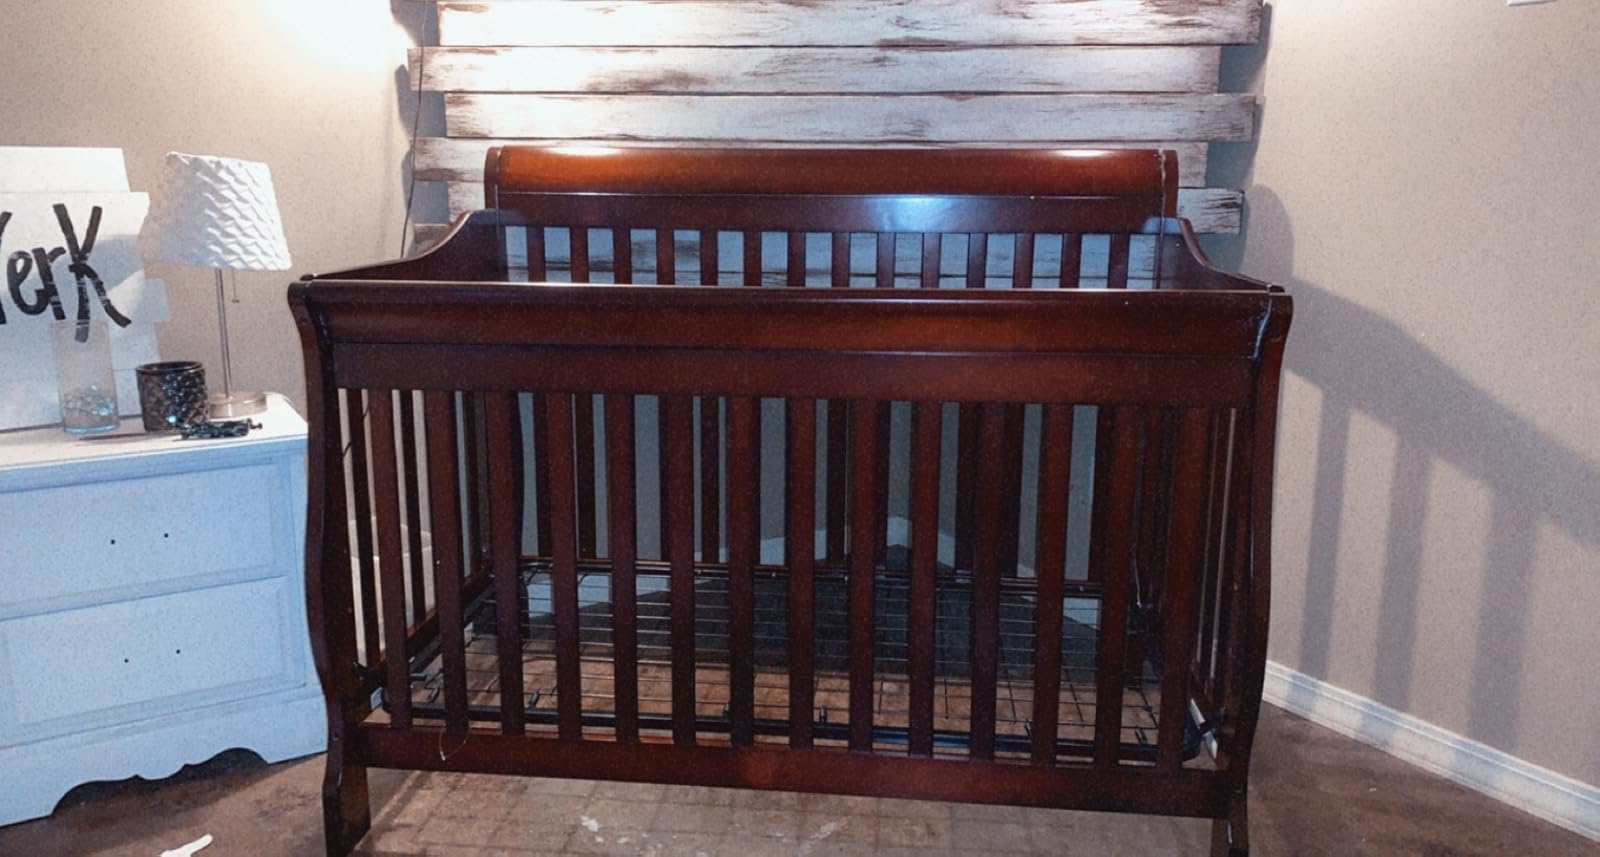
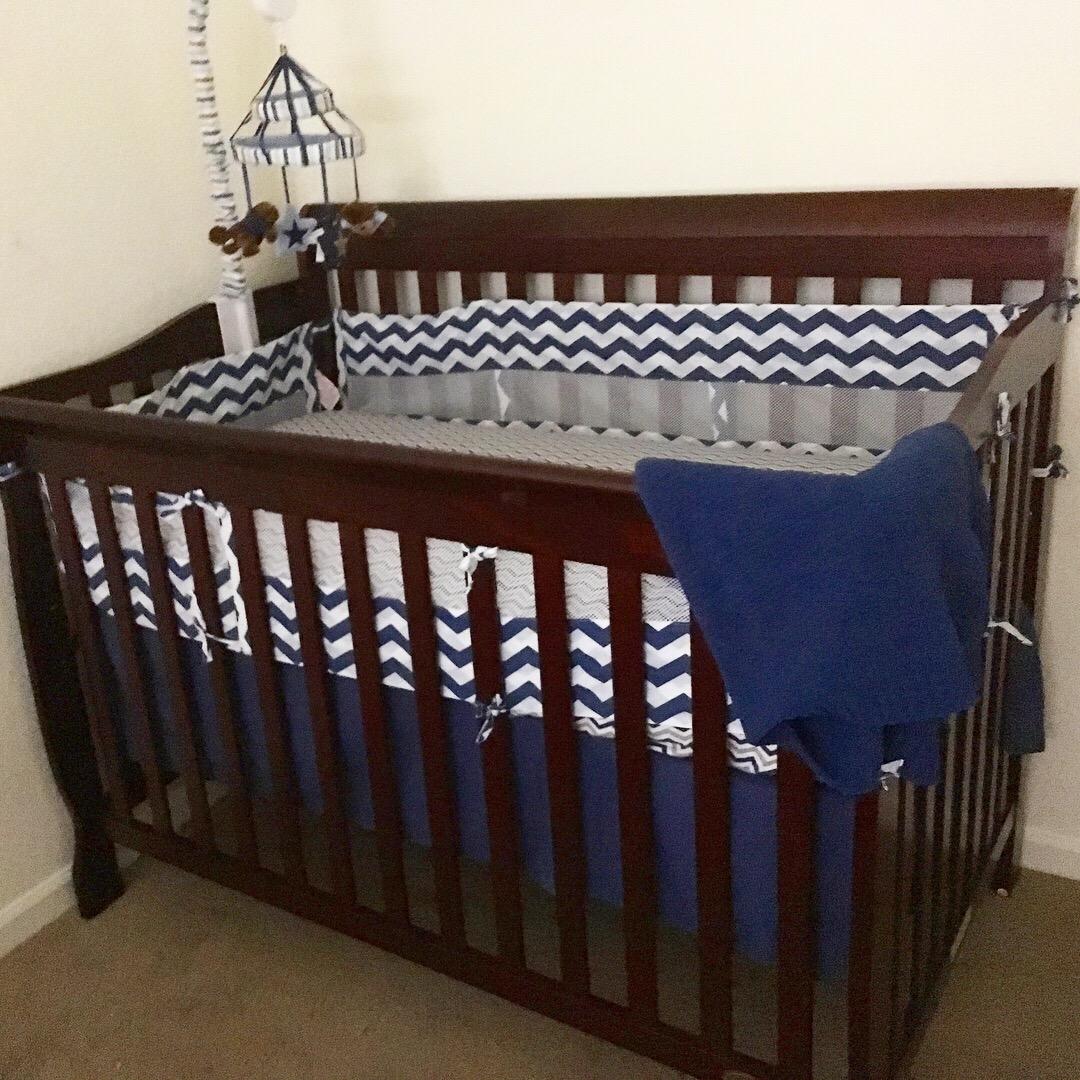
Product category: products_crib
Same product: yes